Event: Nepal Earthquake
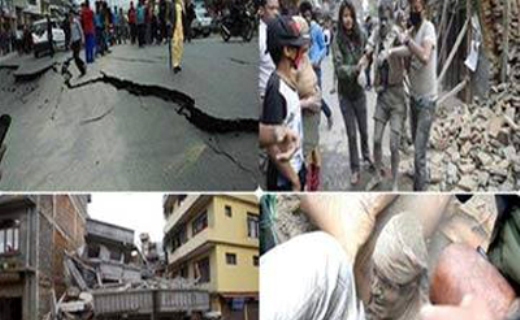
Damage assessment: damage